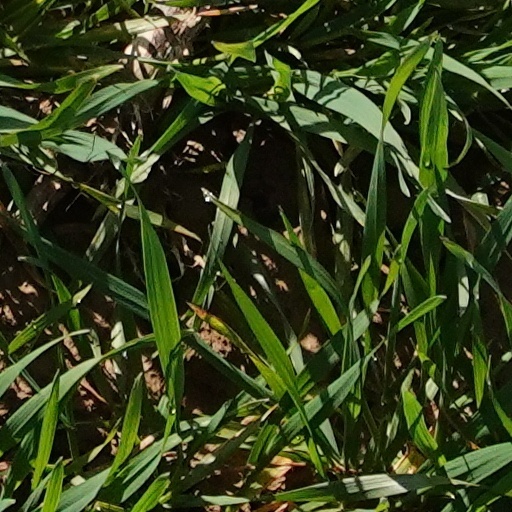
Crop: wheat